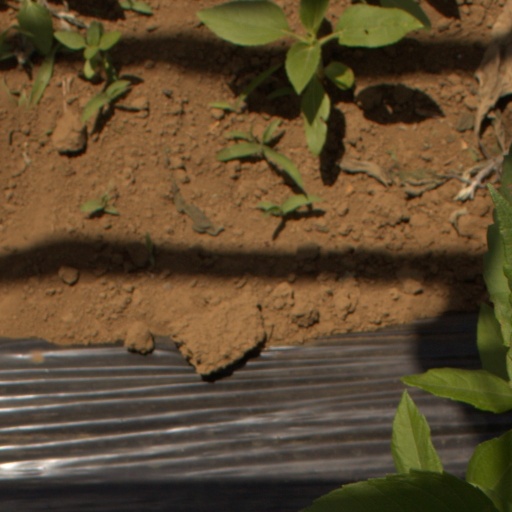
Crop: Jerusalem artichoke